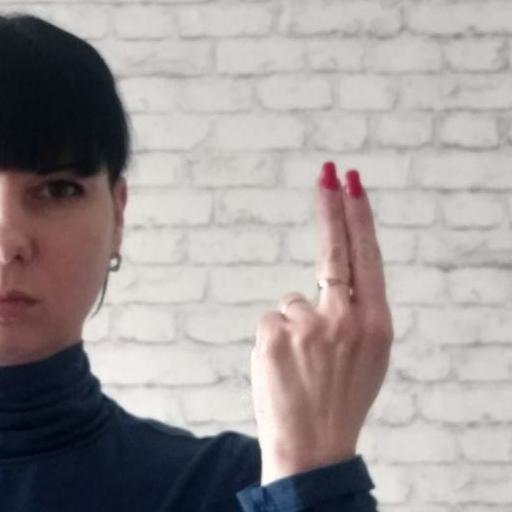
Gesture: two_up_inverted